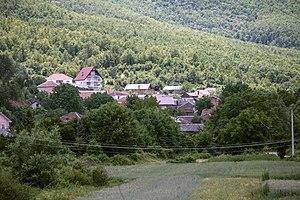
Obednik est un village du sud-est de la Macédoine du Nord, situé dans la municipalité de Demir Hisar. Le village comptait 273 habitants en 2002.